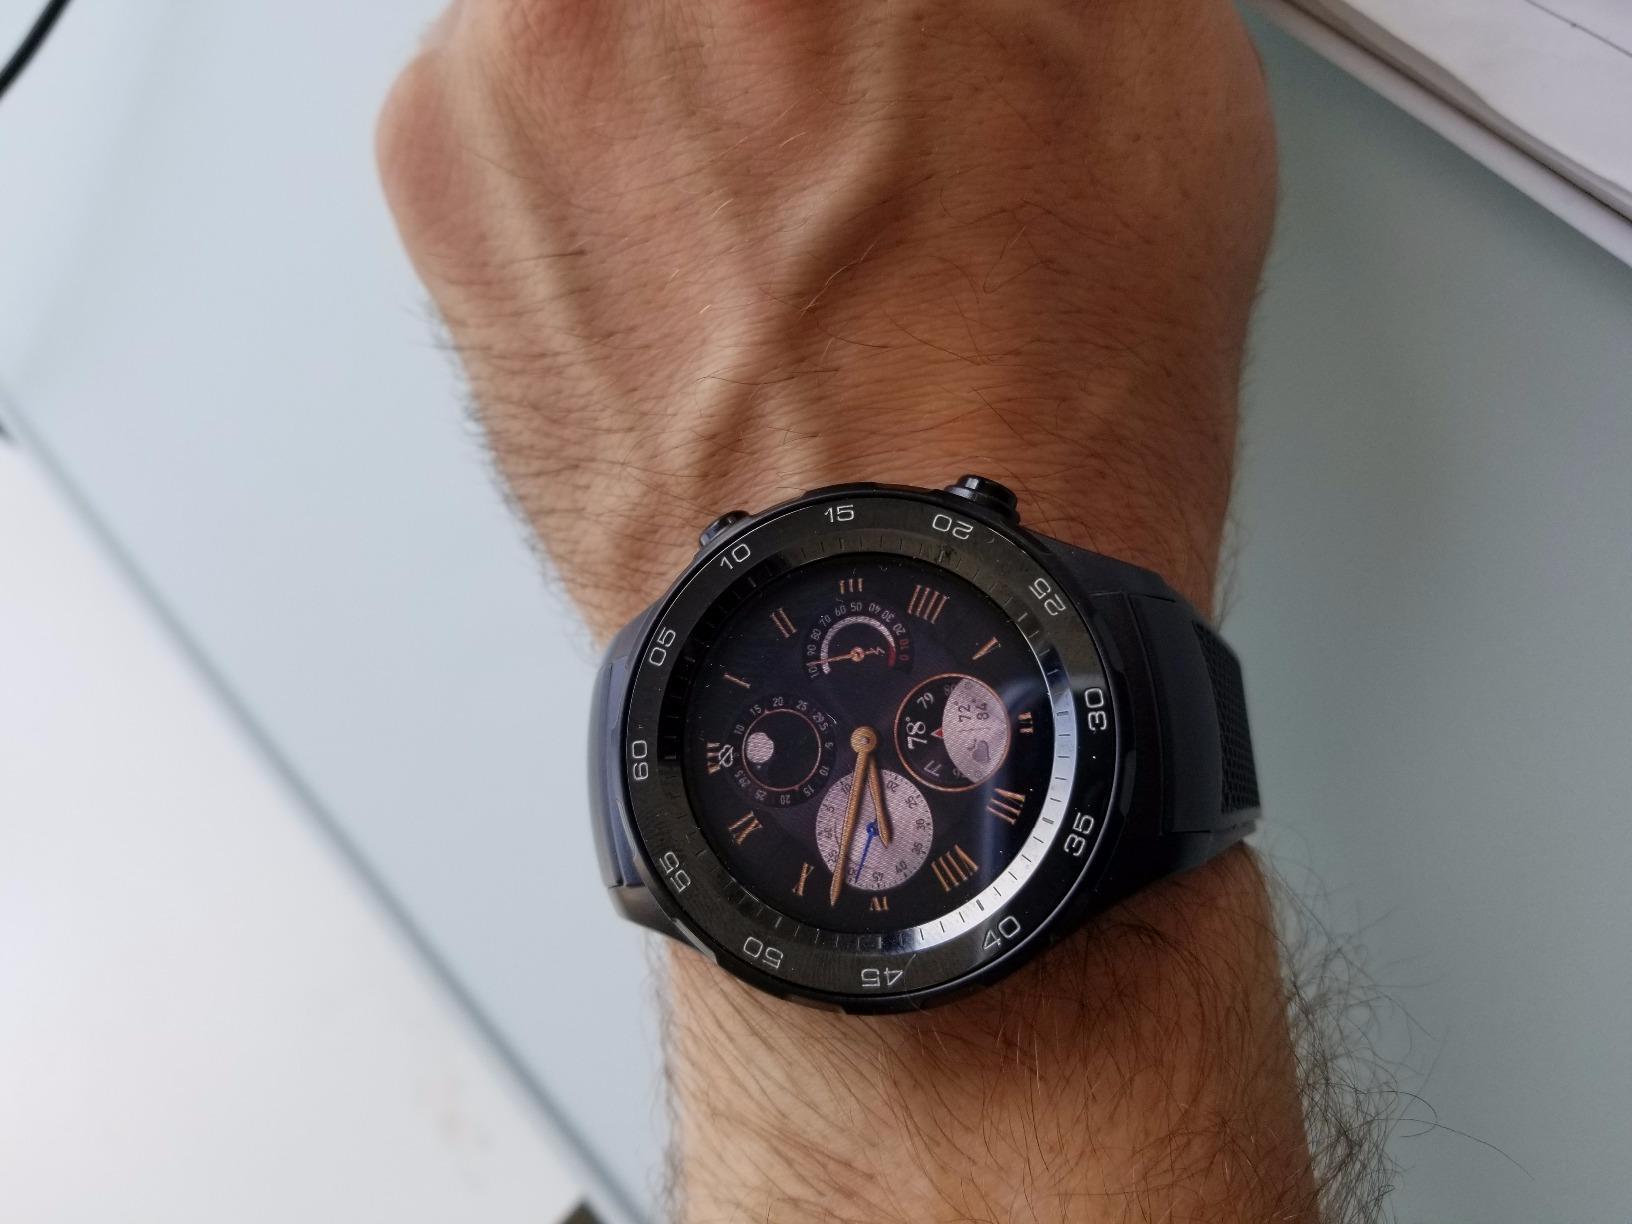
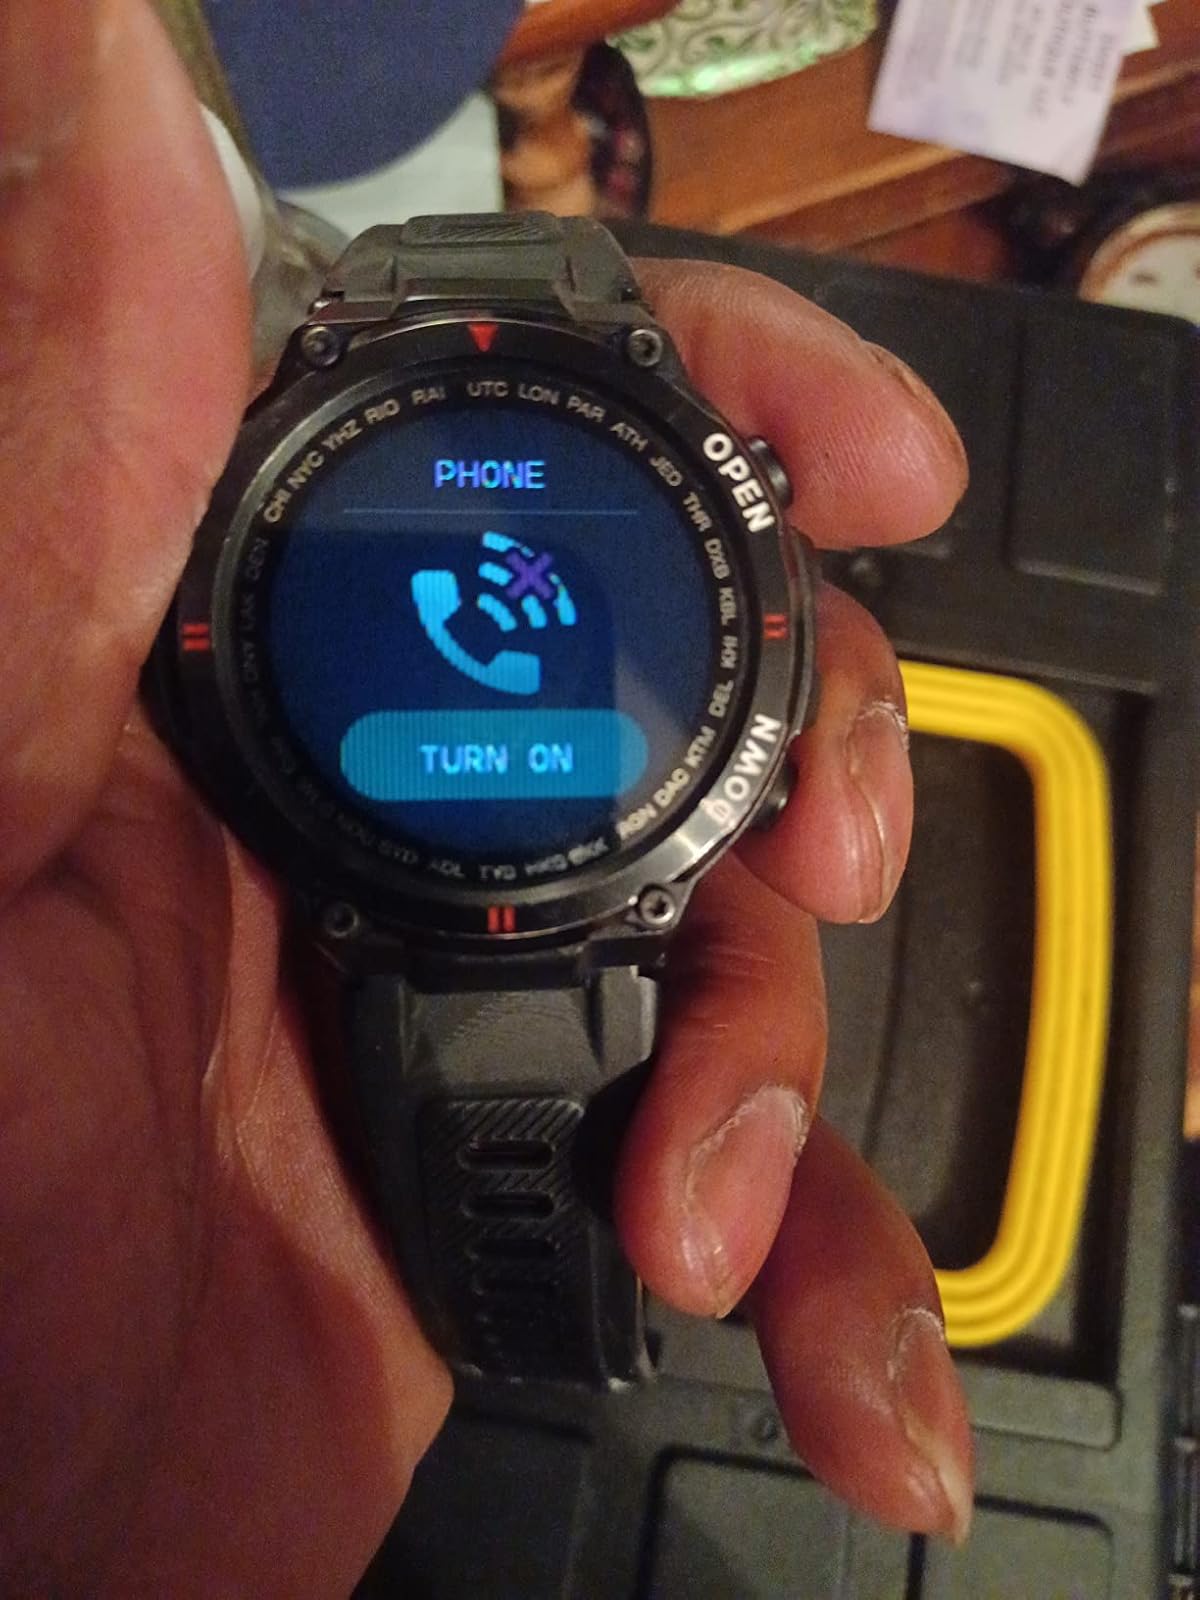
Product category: smartwatch
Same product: no